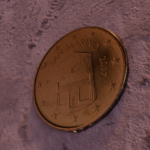
Coin value: 10cents
Country: sm
Edition: 2017